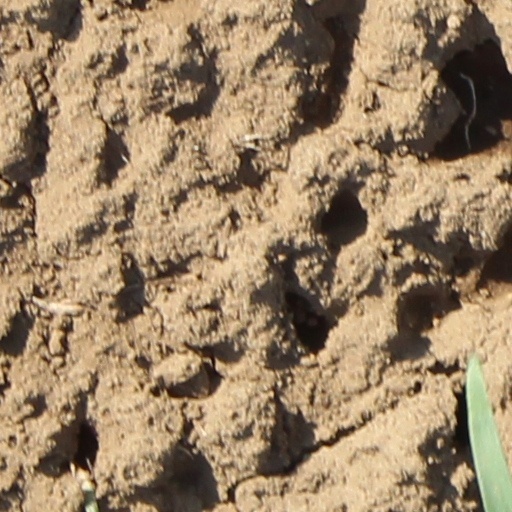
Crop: wheat